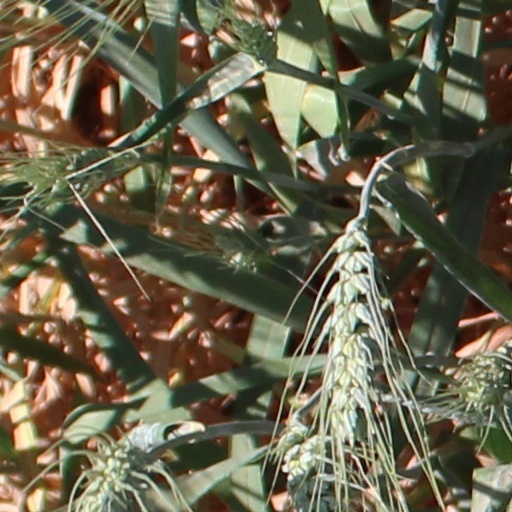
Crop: wheat